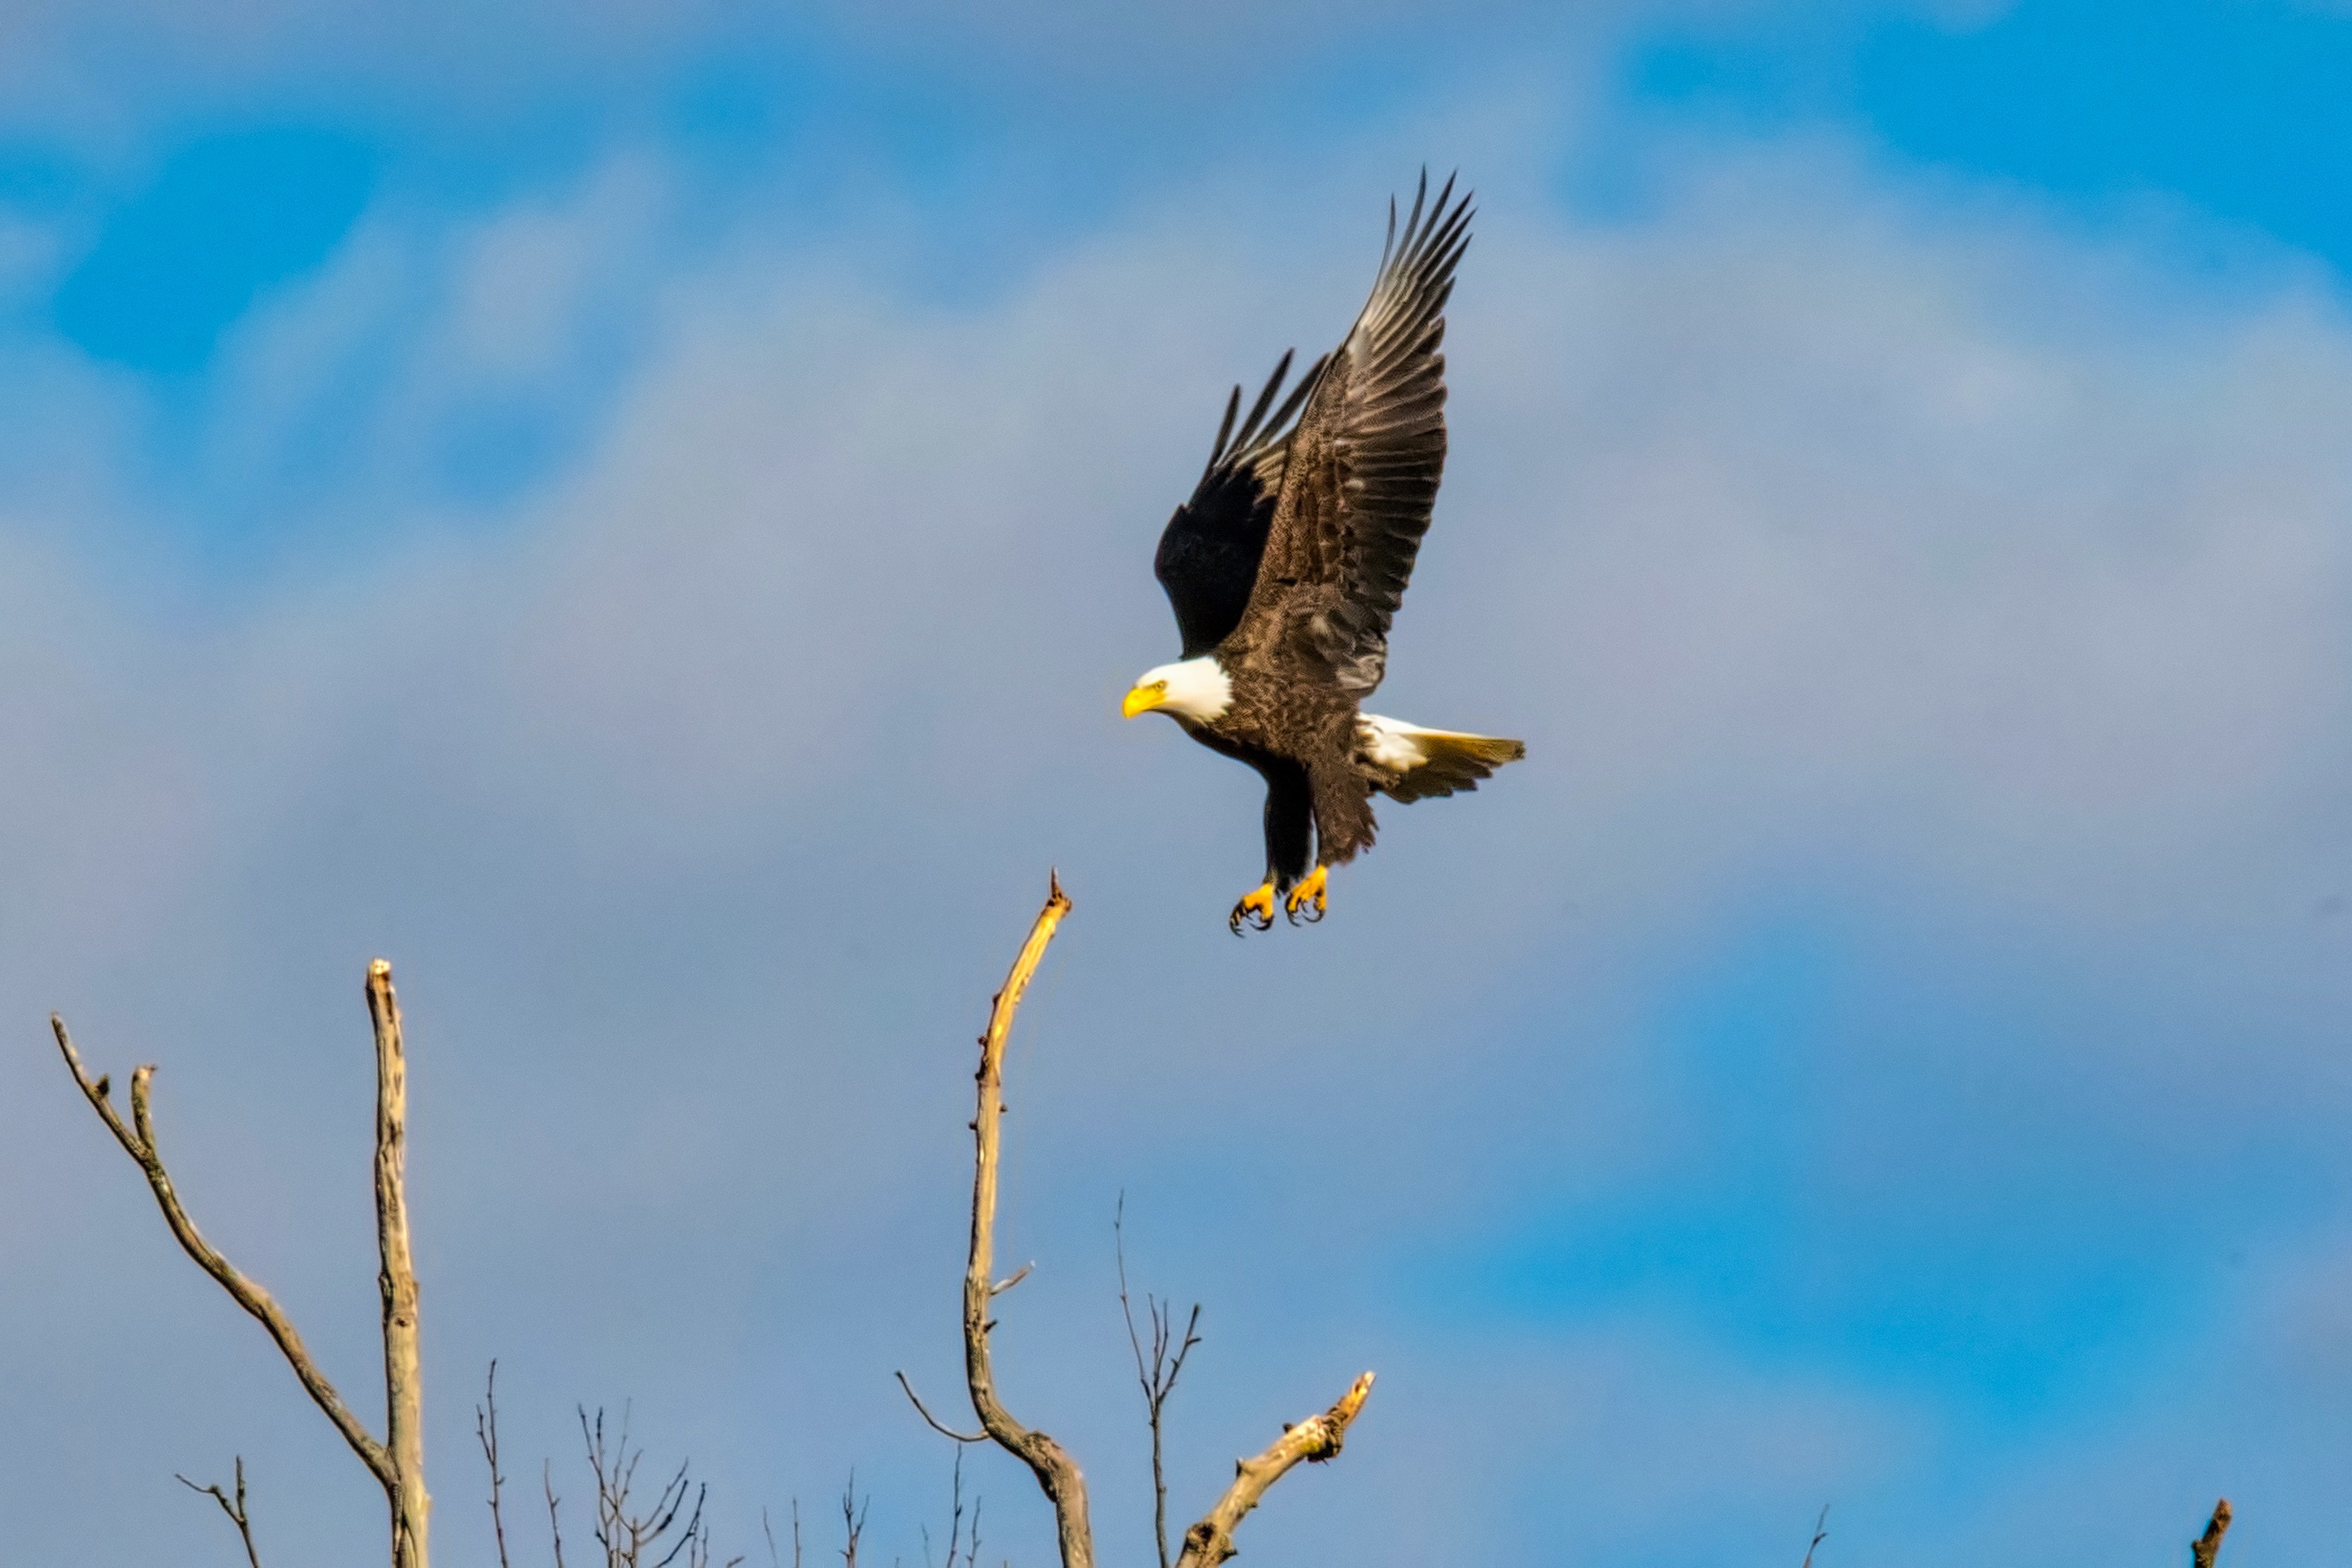
bird, wing, sky, wildlife, beak, flight, eagle, hawk, fauna, bird of prey, bald eagle, vertebrate, falcon, buzzard, accipitriformes